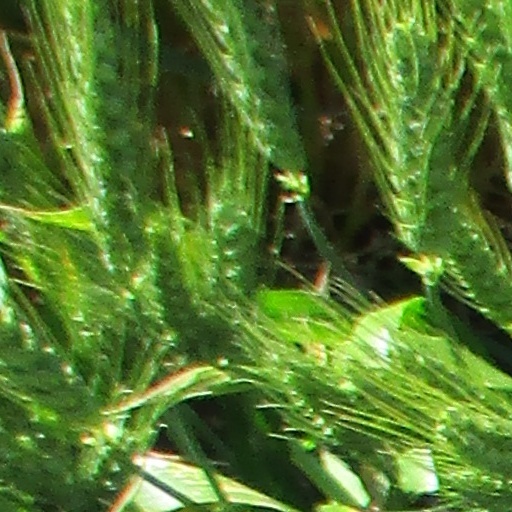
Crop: wheat